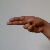
The image shows a hand gesture representing the letter 'H' in Indian Sign Language.